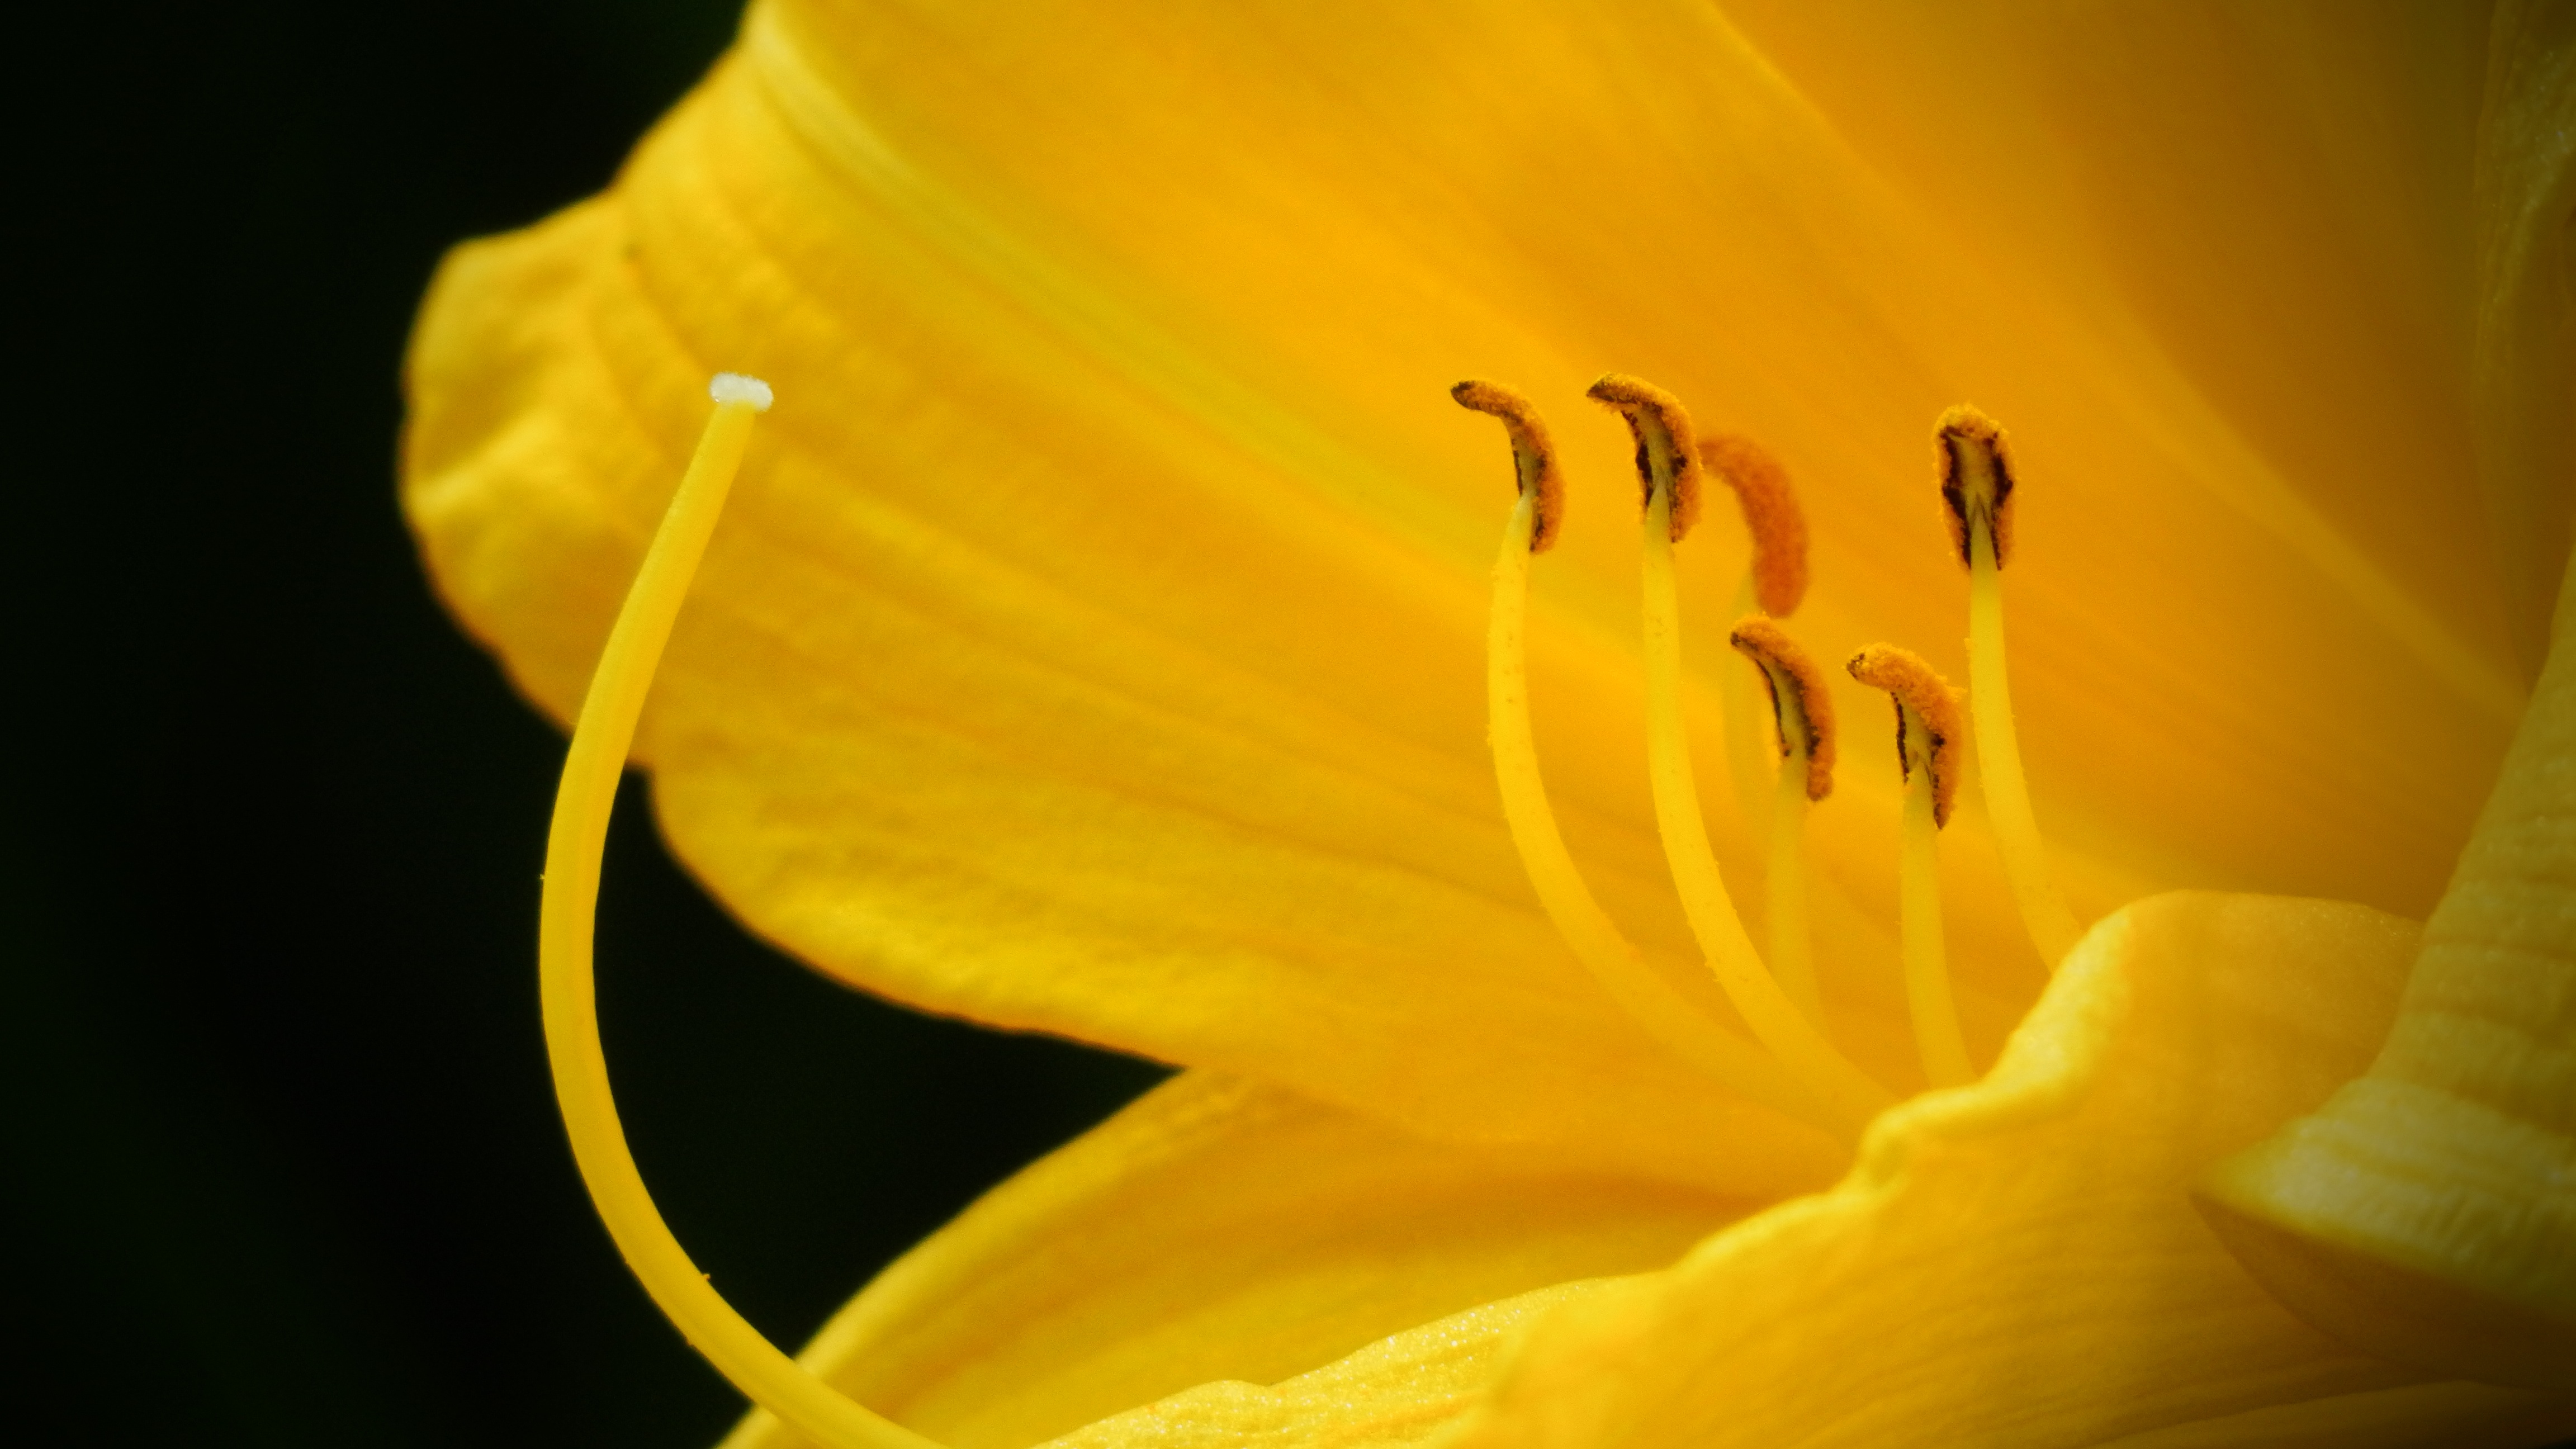
plant, photography, sunlight, flower, petal, summer, pollen, yellow, flora, yellow flower, close up, courage, hope, lily, macro photography, flowering plant, plant stem, land plant, keltalilja, lilium monadelphum